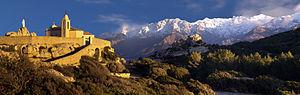
Calvi - Chapelle Notre-Dame de La Serra
Calvi est une commune française située dans la circonscription départementale de la Haute-Corse et le territoire de la collectivité de Corse. Bâtie dans le golfe du même nom, elle se trouve au nord-ouest de l'île et constitue avec l'Île-Rousse l'une des deux agglomérations majeures de Balagne.
Le Capu a u Dente est un sommet montagneux du massif du Monte Cinto, situé en Corse. Il s'élève à 2 029 mètres d'altitude, entre la vallée de la Tartagine affluent de la rivière Asco et la vallée du ruisseau de Frintogna qui prend en aval le nom de Fiume Seccu.